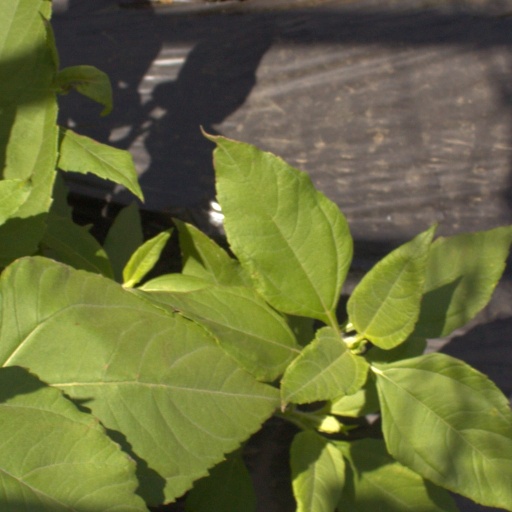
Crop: Jerusalem artichoke